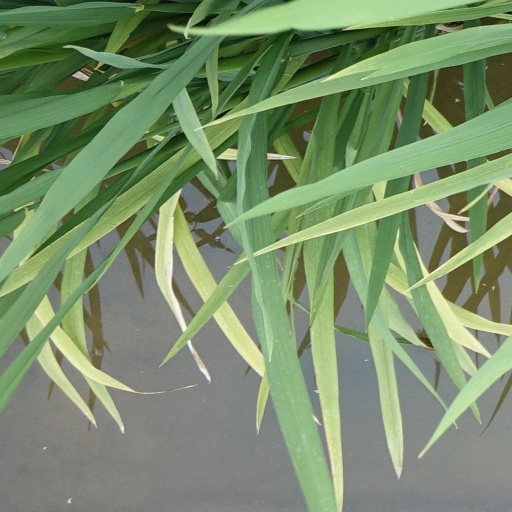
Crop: rice